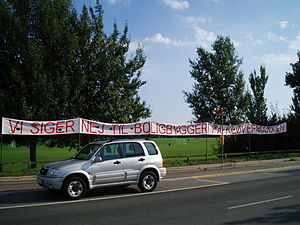
Kløvermarken / Kløverkarréen
Planerne har vakt en del protester blandt de lokale
Banner ved Kløvermarken på Amager i protest mod byggeplaner. Kløvermarken er et stort grønt område på. Københavns overborgmester planlægger at bygge etageejendomme rundt om området, hvilket møder protester fra de lokale."
Kløvermarken er et grønt område på det nordlige Amager. Området afgrænses af Uplandsgade, Raffinaderivej og Kløvermarksvej. Mellem Kløvermarksvej og Stadsgraven ligger syv haveforeninger, og på selve Kløvermarken ligger blandt andet Kløvermarkens Idrætsanlæg.